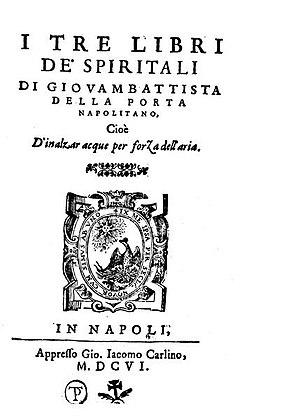
Giambattista della Porta, né à Vico Equense vers 1535 et mort à Naples le 4 février 1615, est un écrivain italien, polymathe, fasciné par le merveilleux, le miraculeux et les mystères naturels, qui tenta sa vie entière de séparer la « magie divinatoire » de la « magie naturelle » et de faire de cette dernière une discipline savante, solidement soutenue par la littérature classique et l'observation.